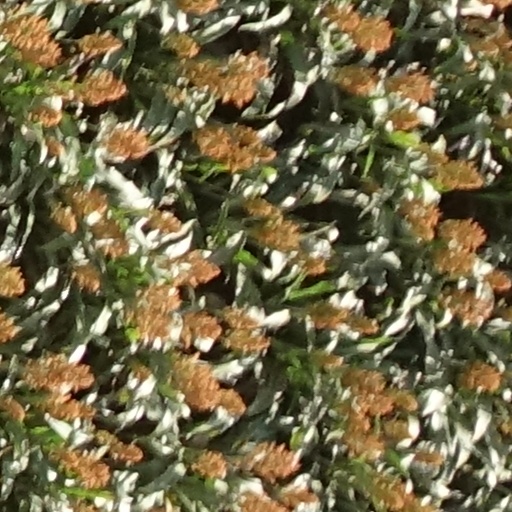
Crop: sorghum